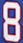
Number: 8